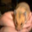
Label: hamster